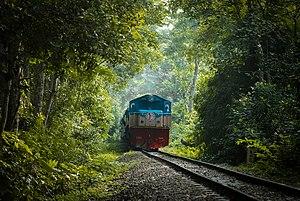
Kamalganj est une upazila du Bangladesh dans le district de Maulvi Bazar. En 1991, on y dénombrait 191 672 habitants.